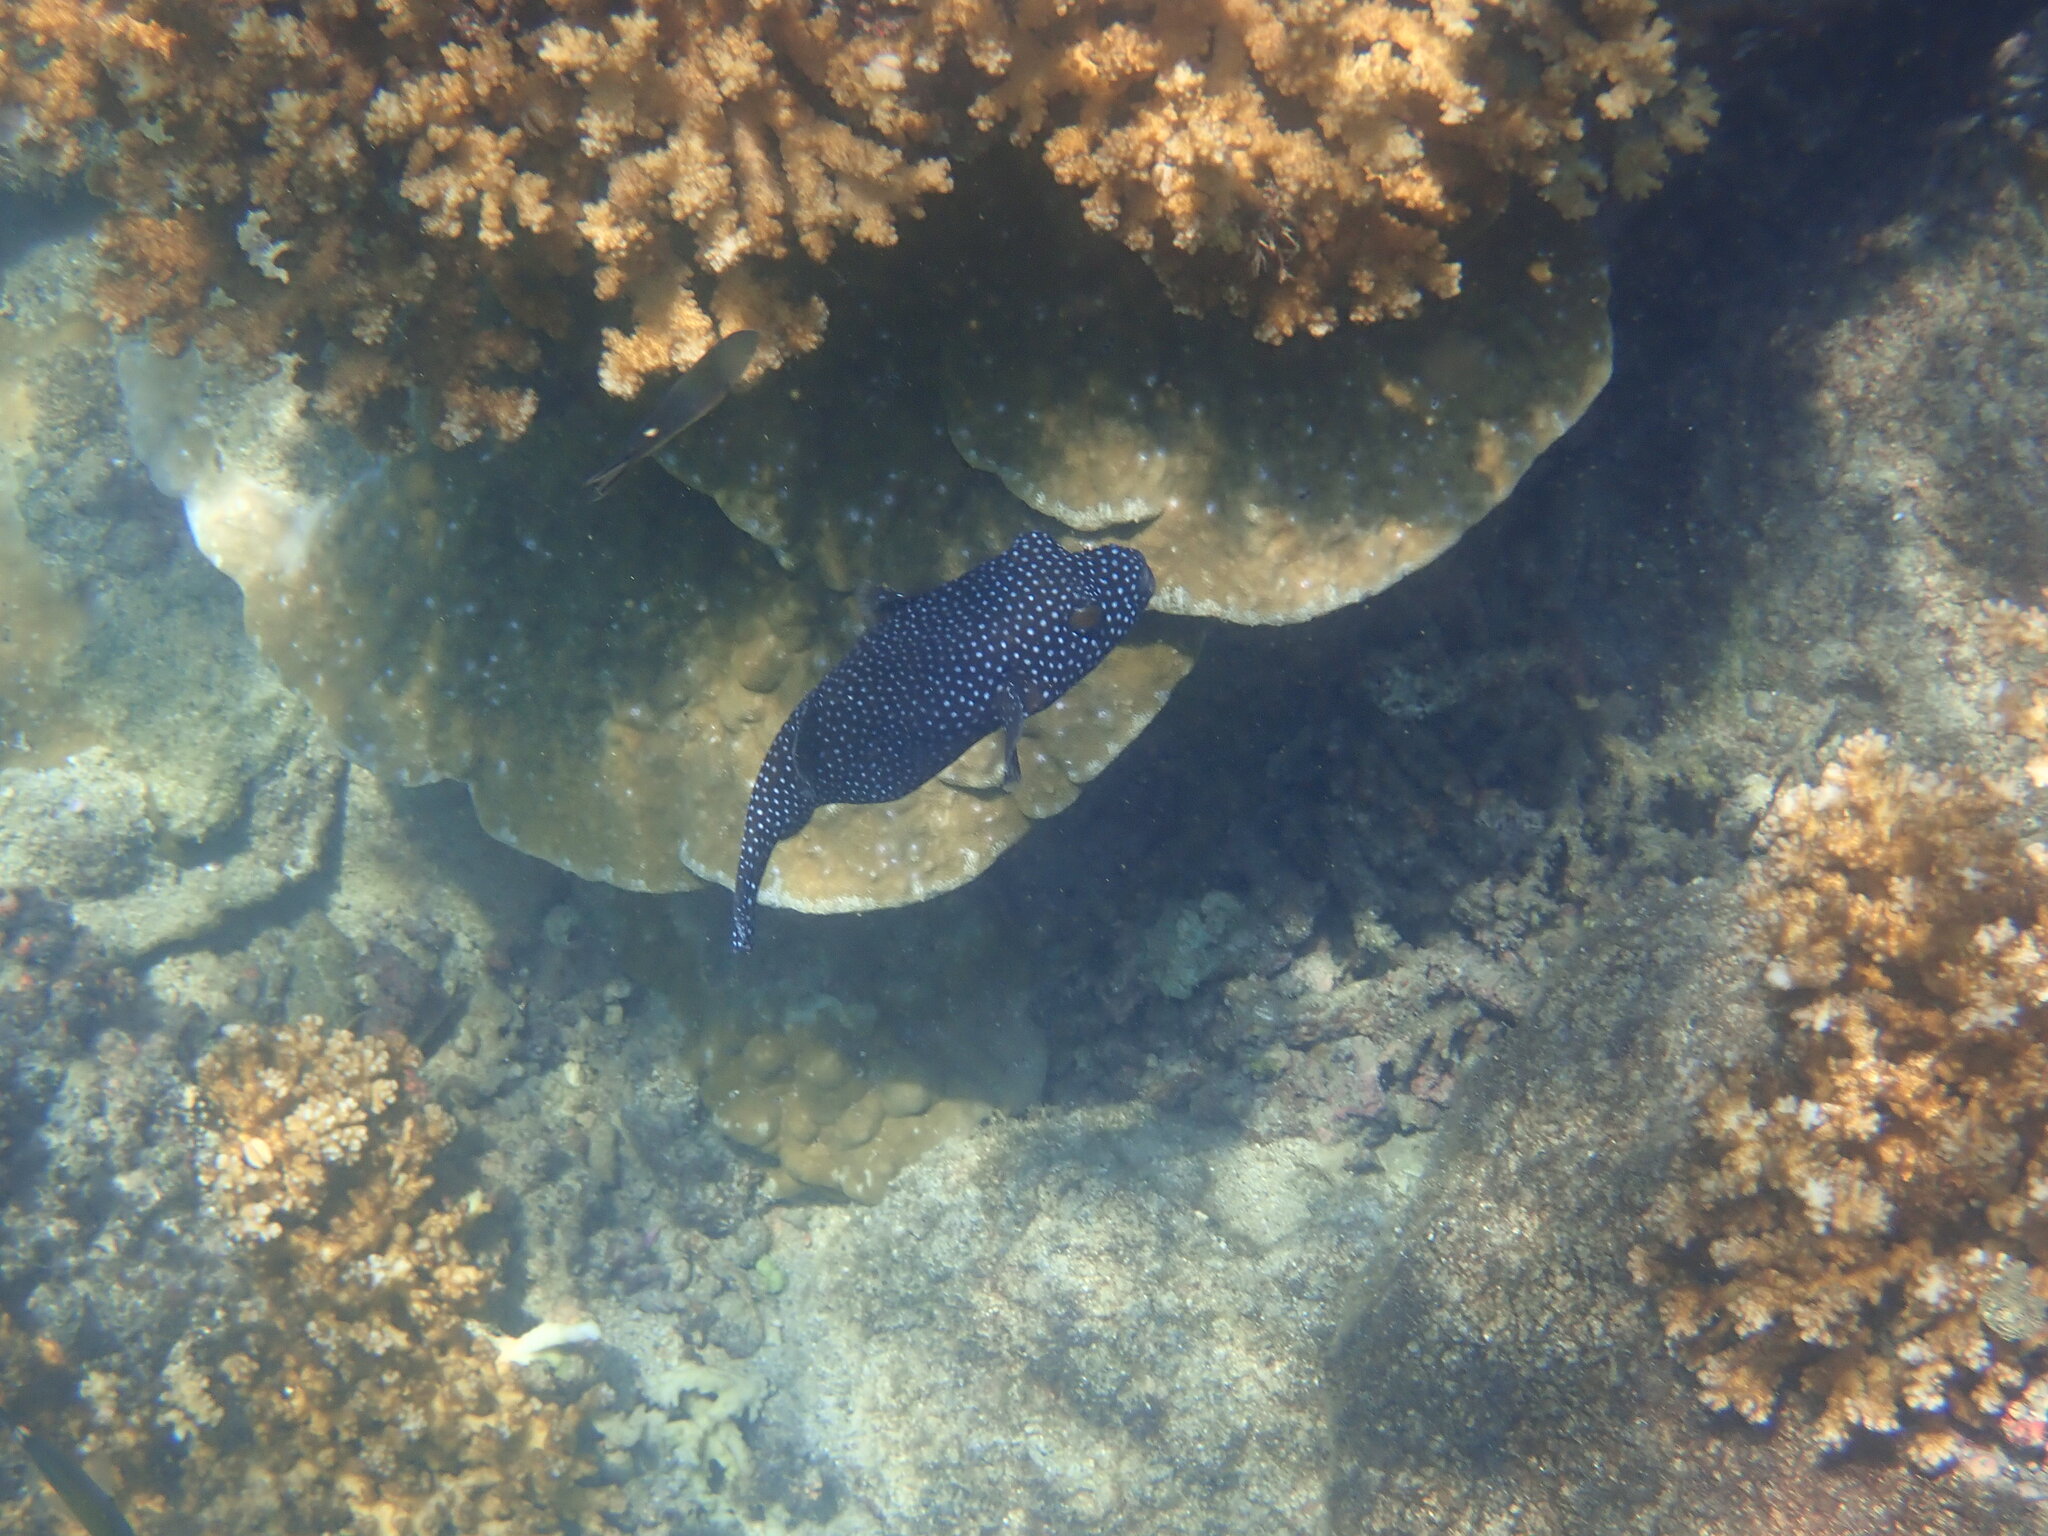
Arothron meleagris (Guineafowl Puffer)